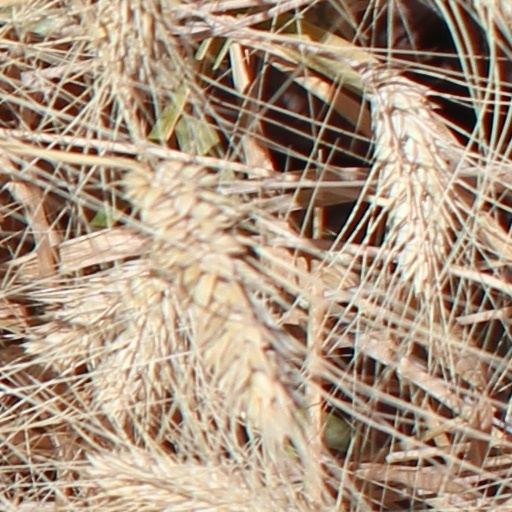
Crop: wheat